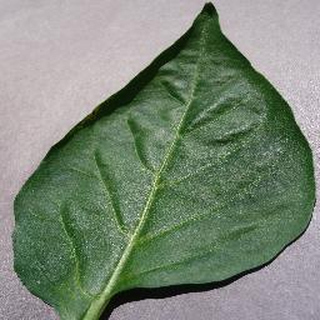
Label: healthy_bell_pepper